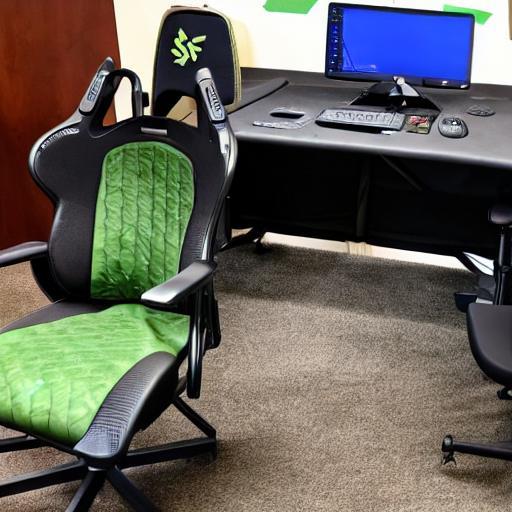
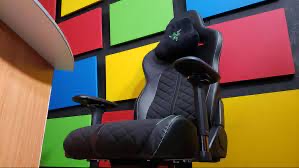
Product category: items_chair
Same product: no